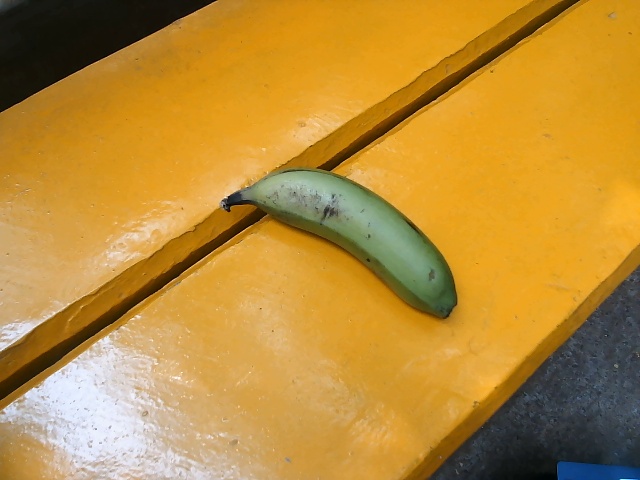
Label: Raw_Banana